Michèle Moet-Agniel

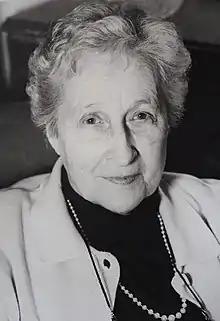
Agniel in 2005

Michèle Moet-Agniel (born 11 June 1926) was a member of the French Resistance, distributing leaflets and later helping Allied aviators escape back to Britain. She was arrested and deported to the Ravensbruck concentration camp, but was rescued by Russian soldiers. After the war, Agniel became a teacher.